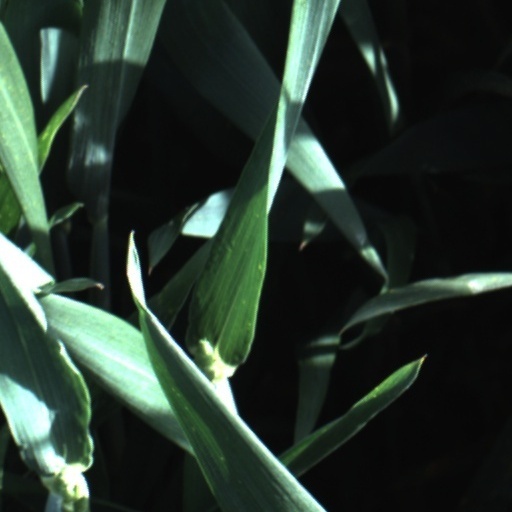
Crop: wheat